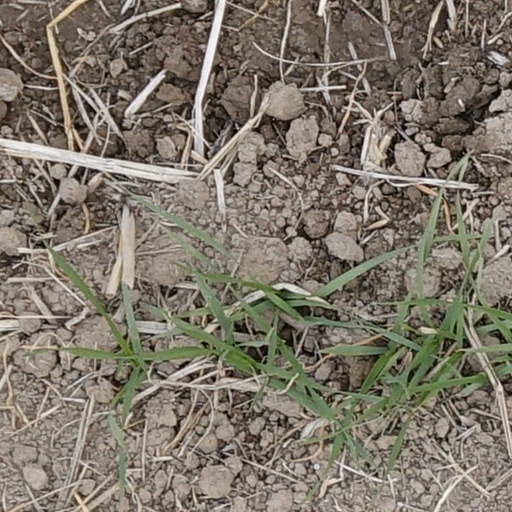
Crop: wheat